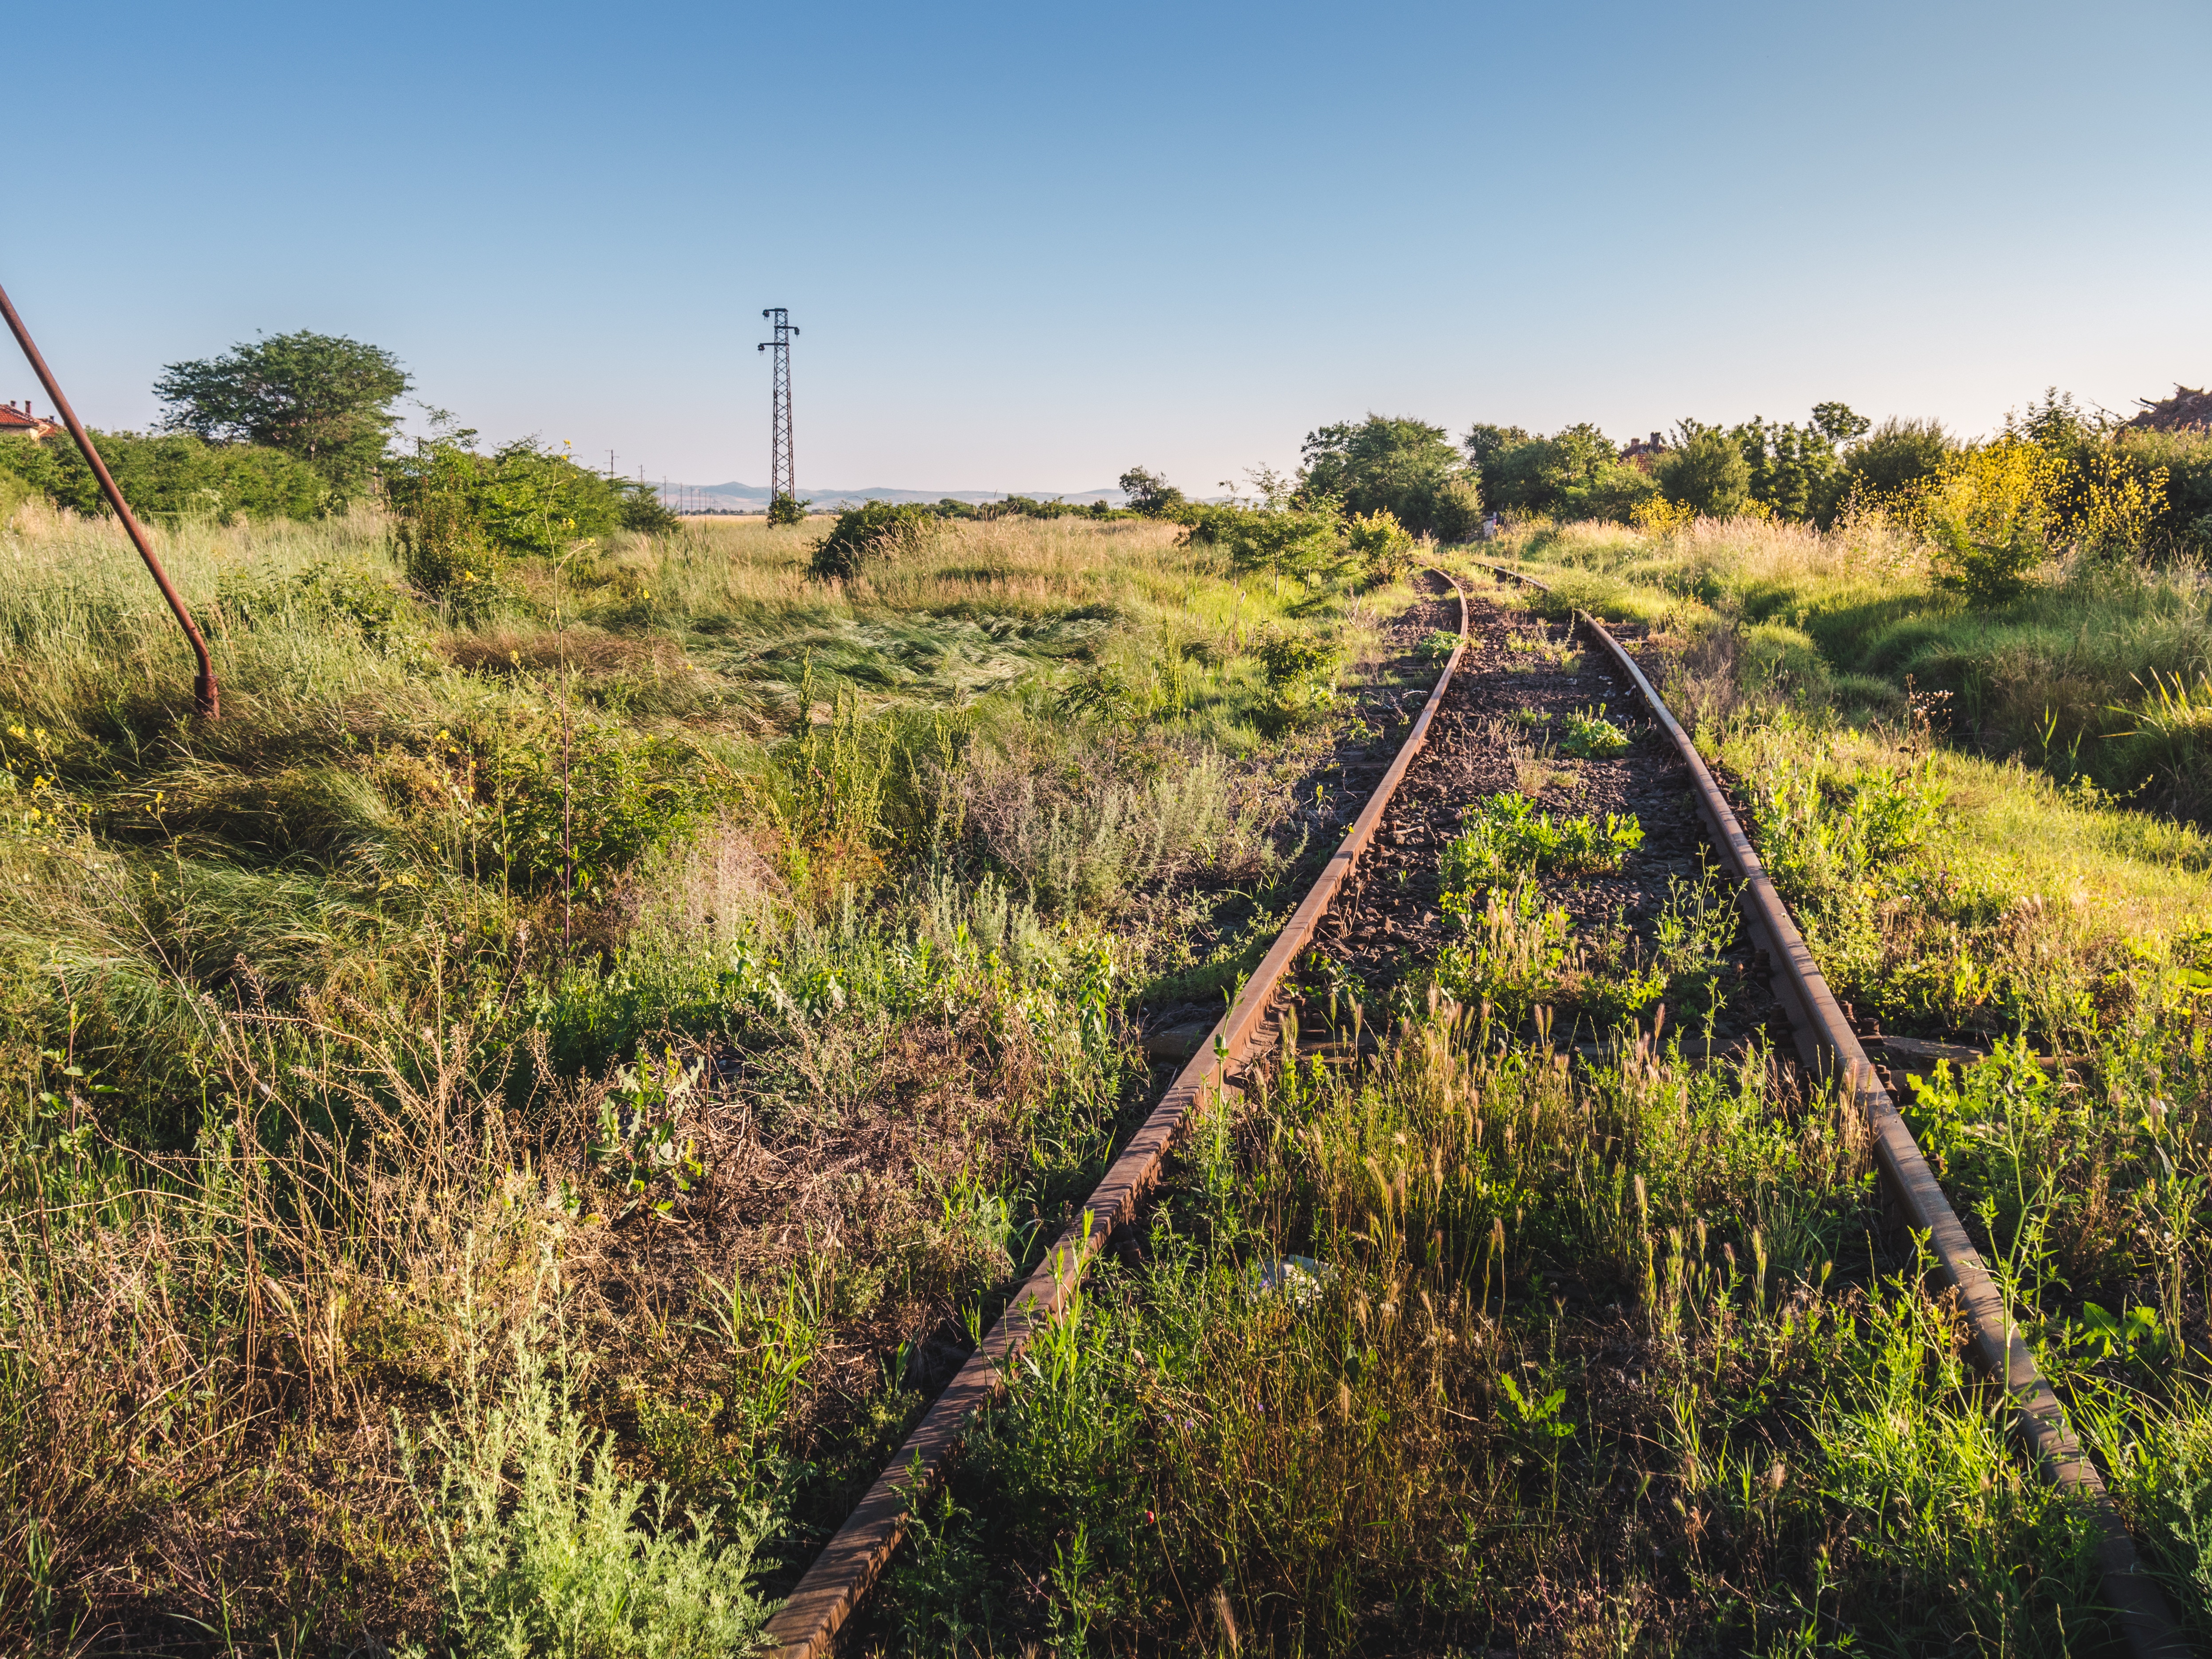
landscape, tree, grass, sky, track, railway, field, prairie, hill, old, rail, transportation, transport, green, journey, soil, agriculture, waterway, sunny, wetland, way, habitat, past, rail transport, rural area, confusion, homesickness, natural environment, grass family